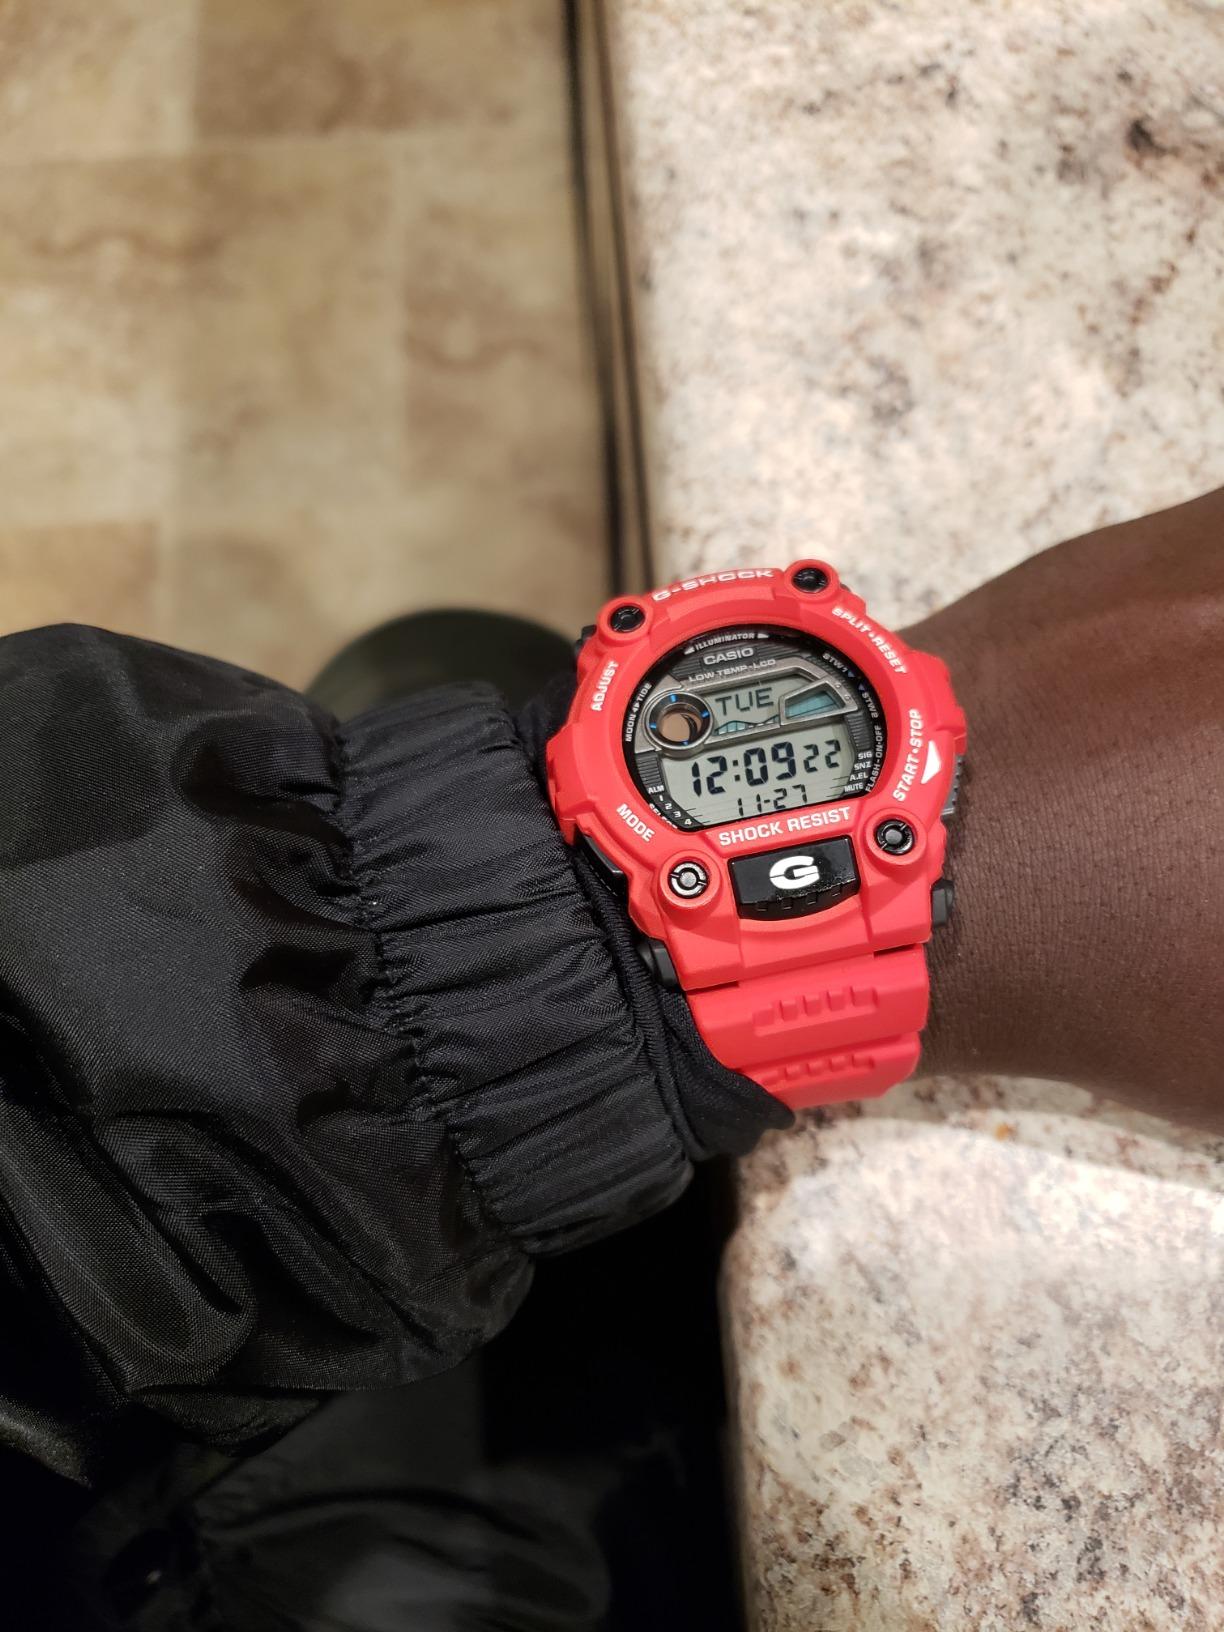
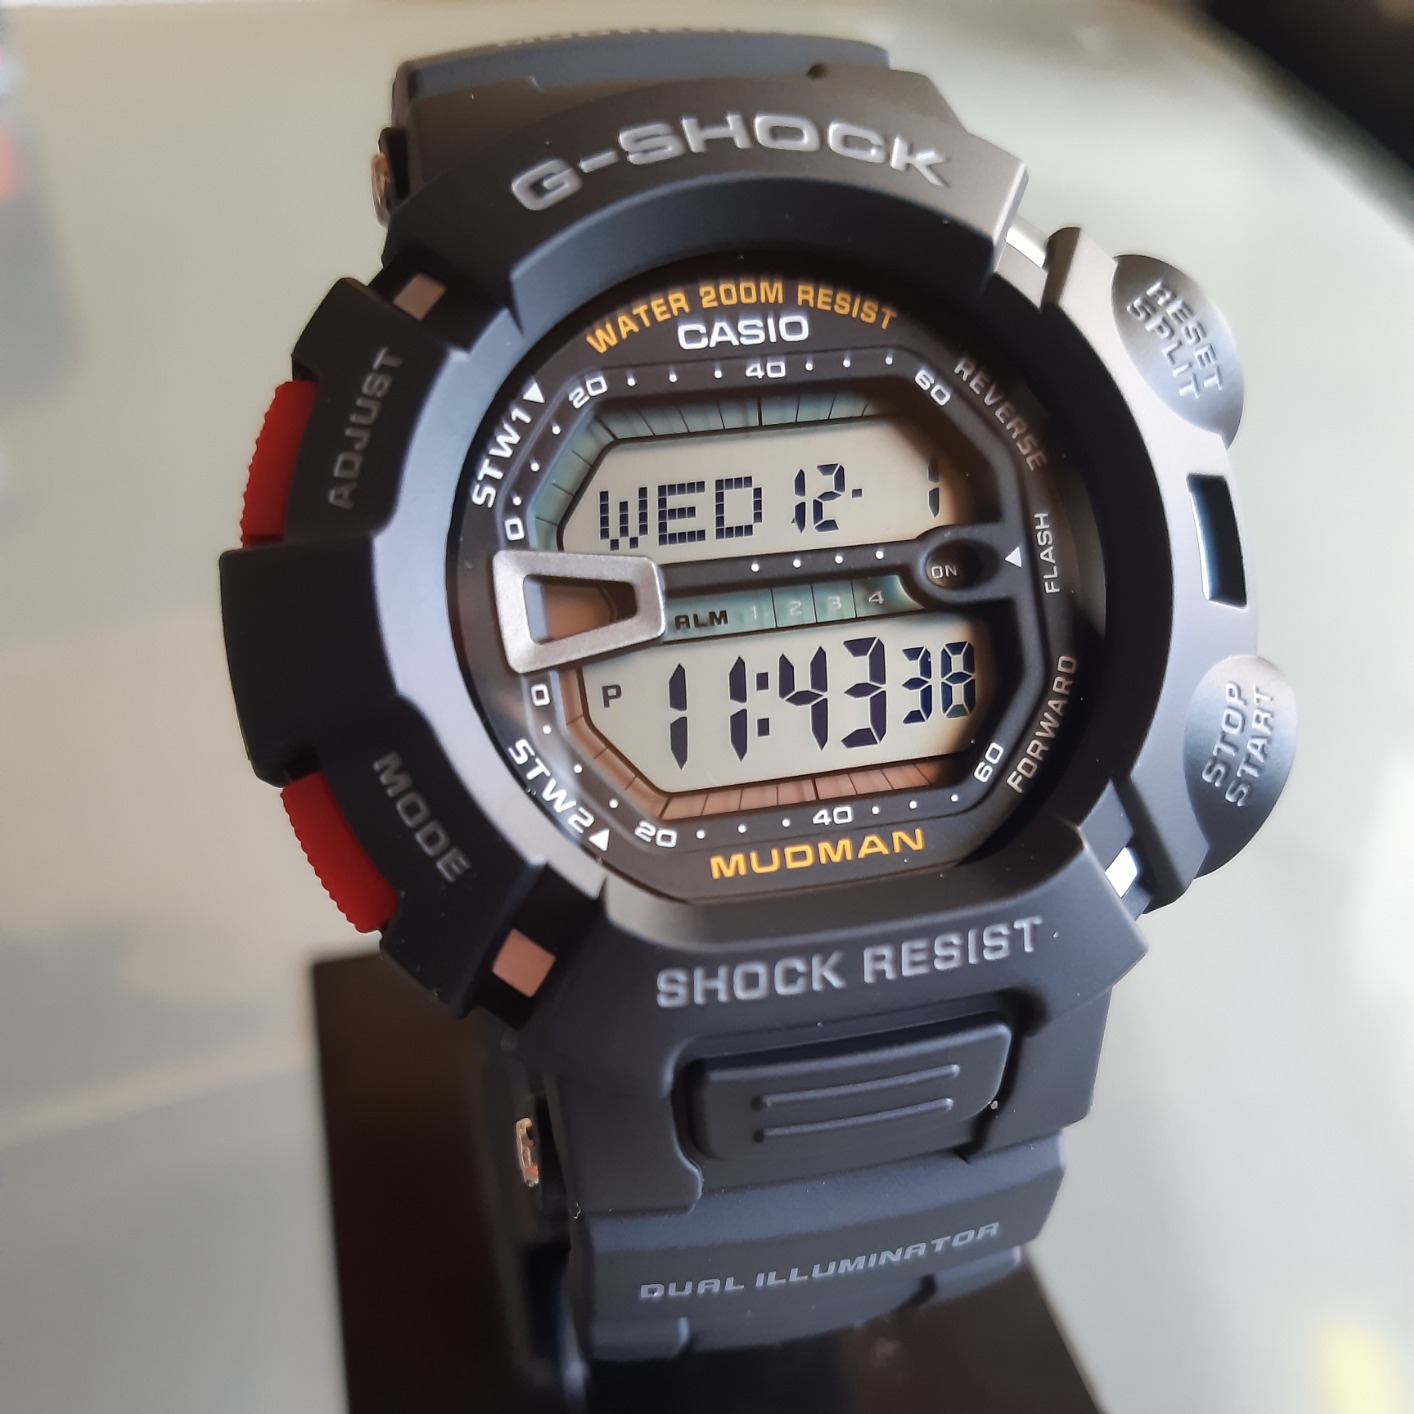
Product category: accessories_watch
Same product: no